World Without End (Haldeman novel)

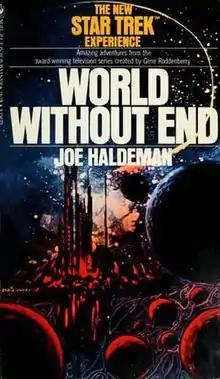
Cover

World Without End is a science fiction novel by American writer Joe Haldeman, a tie-in of "Star Trek" TV series. It was published by Bantam Books in February 1979.